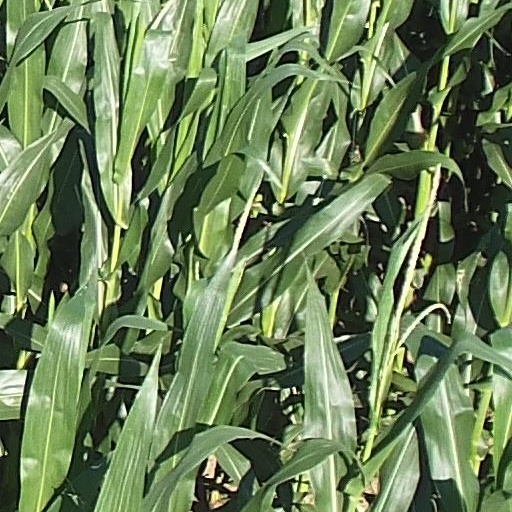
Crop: maize; corn